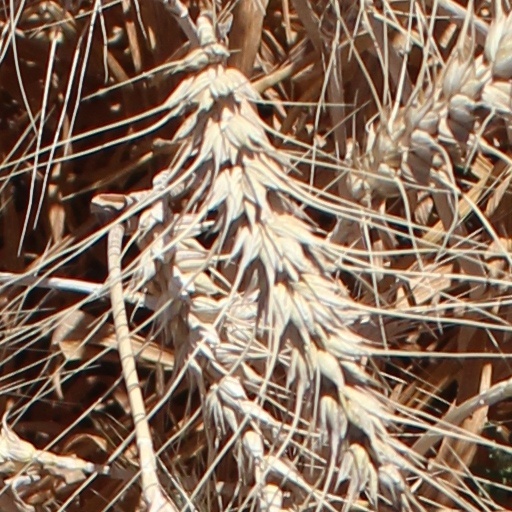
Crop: wheat